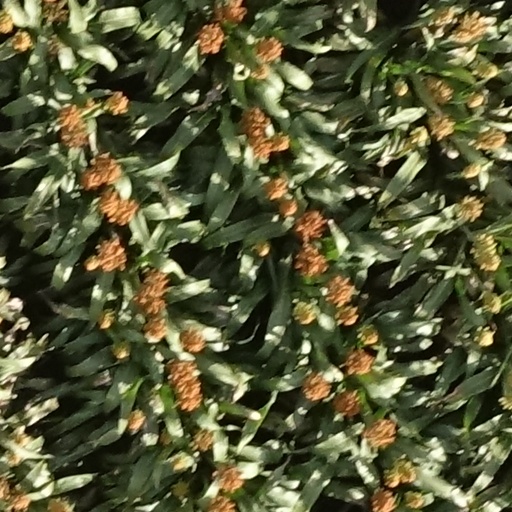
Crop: sorghum